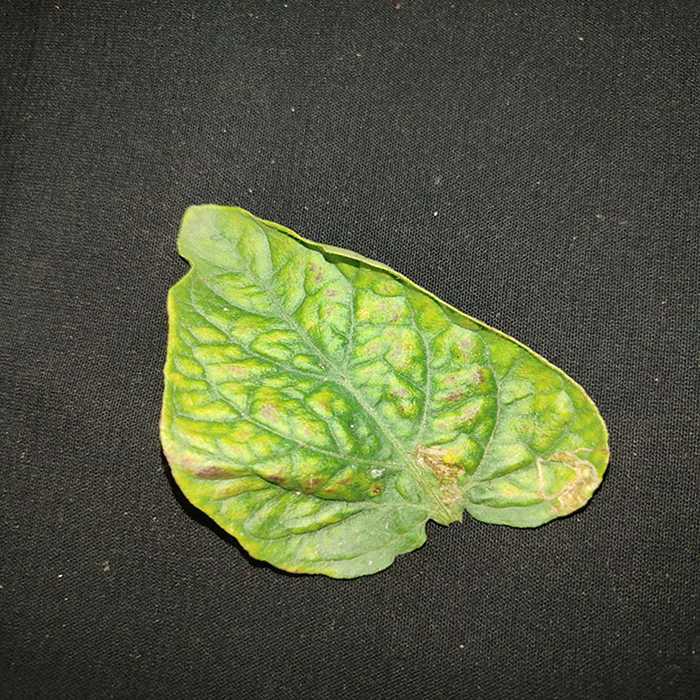
Plant: Tomato
Label: Tomato spotted wilt